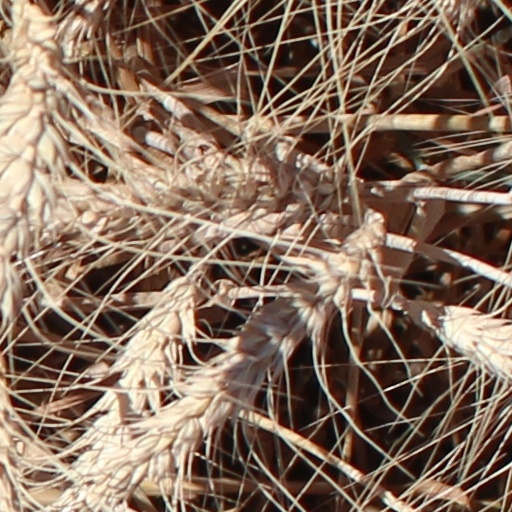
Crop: wheat